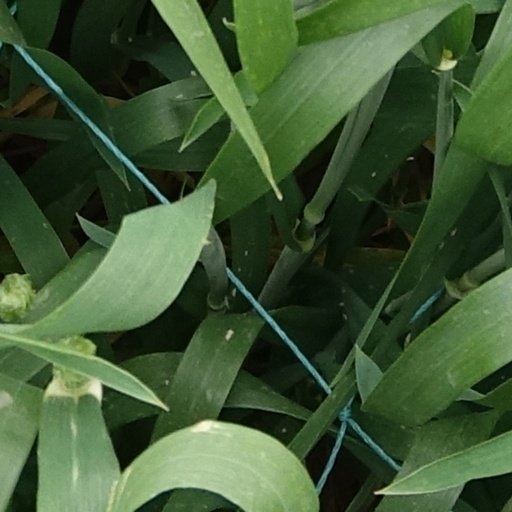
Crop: wheat